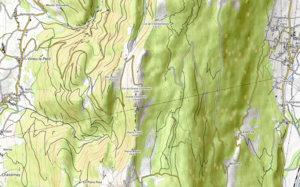
carte réalisée sur umap This map was created from OpenStreetMap project data, collected by the community. This map may be incomplete, and may contain errors. Don't rely solely on it for navigation.
Le col du Grand Colombier, aussi nommé col du Colombier, est un col routier du massif du Jura culminant à 1 498 m d'altitude, situé dans le département de l'Ain, en Auvergne-Rhône-Alpes.